Chittagong War Cemetery

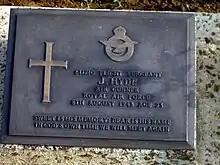
Burial of 611201 Flight sergeant J. Hyde, Royal Air Force

Chittagong War Cemetery is located at Dampara, 19 Badsha Mia Road, 22 kilometers north of the airport and 8 kilometers from the port. The place which was formerly paddy fields, now then been developed. It is near the arts college and closes by Finlay's Guest Houses near Chatteshwari Road; a well-known road leading to the Chatteshwari Temple. There is no CWGC road direction sign.